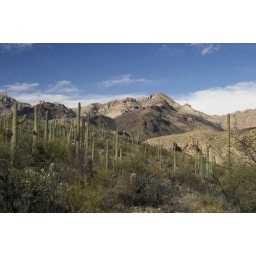
A Saguaro forest turns the hillsides green in the mountains overlooking Tucson, Arizona.